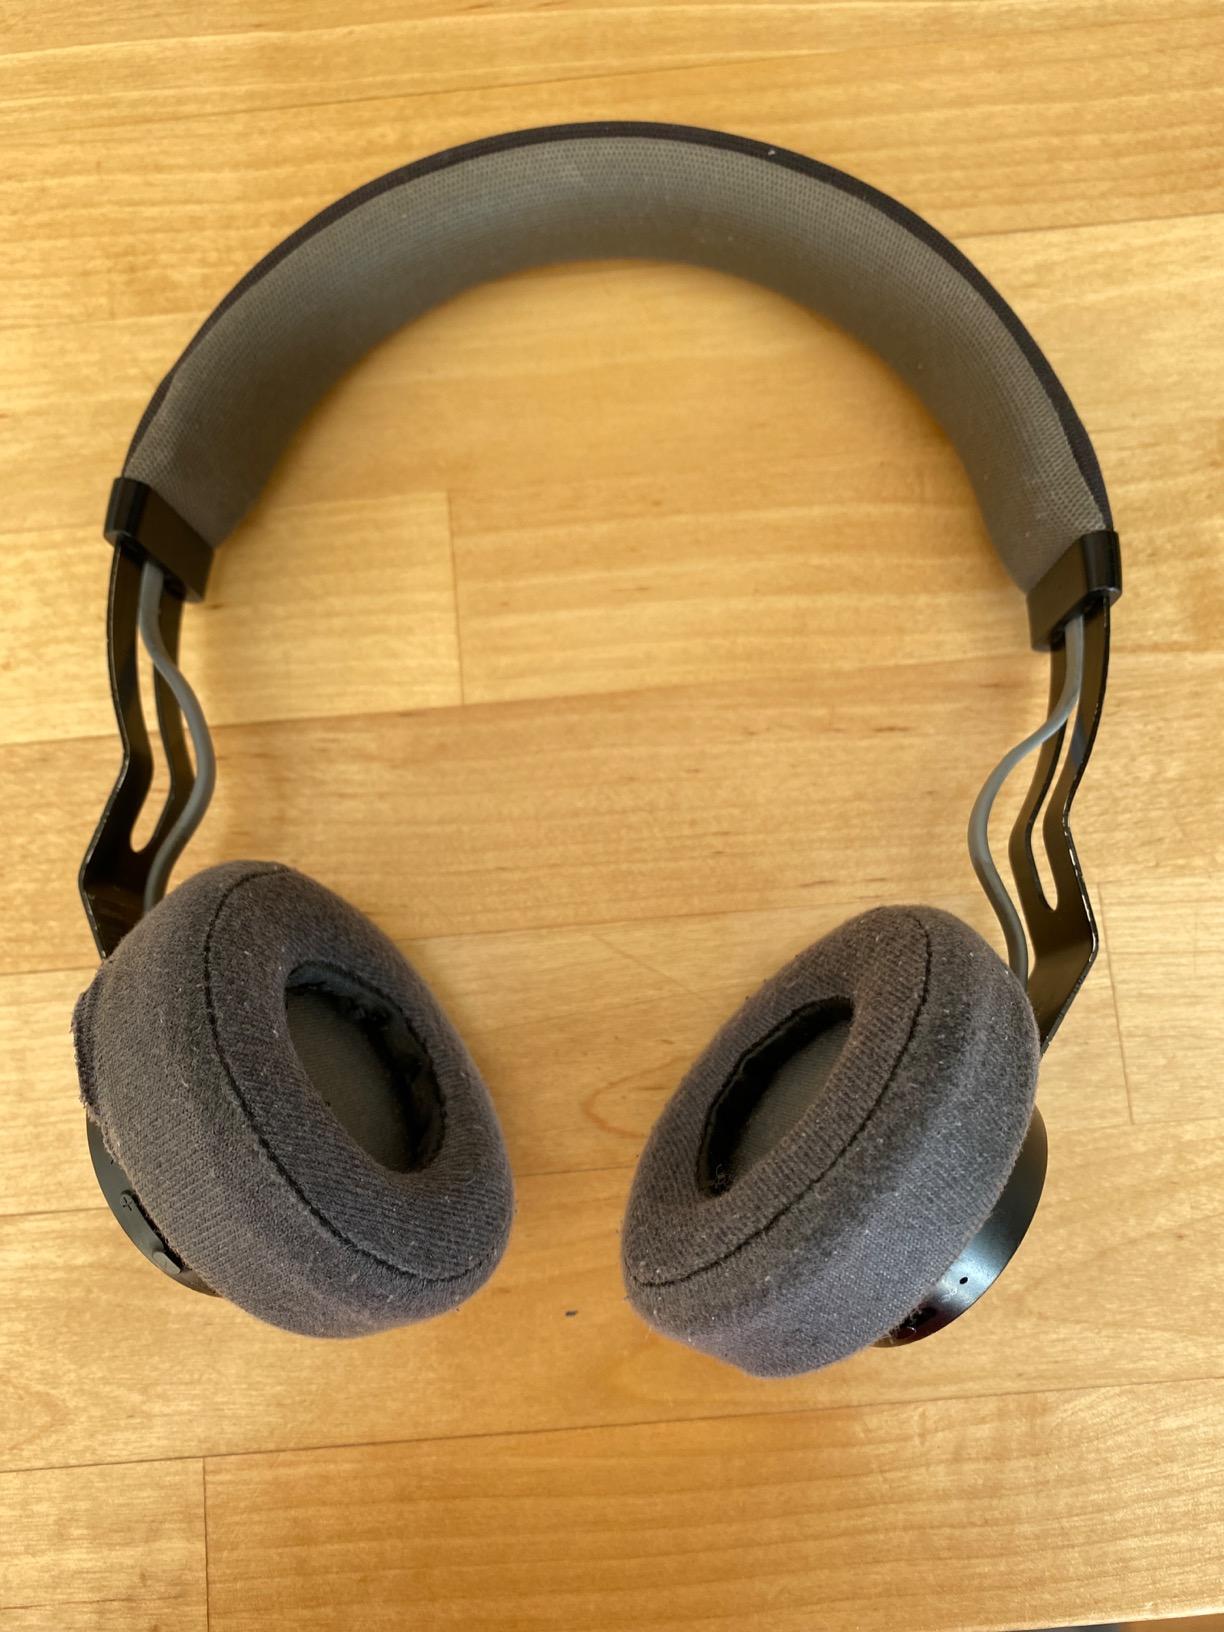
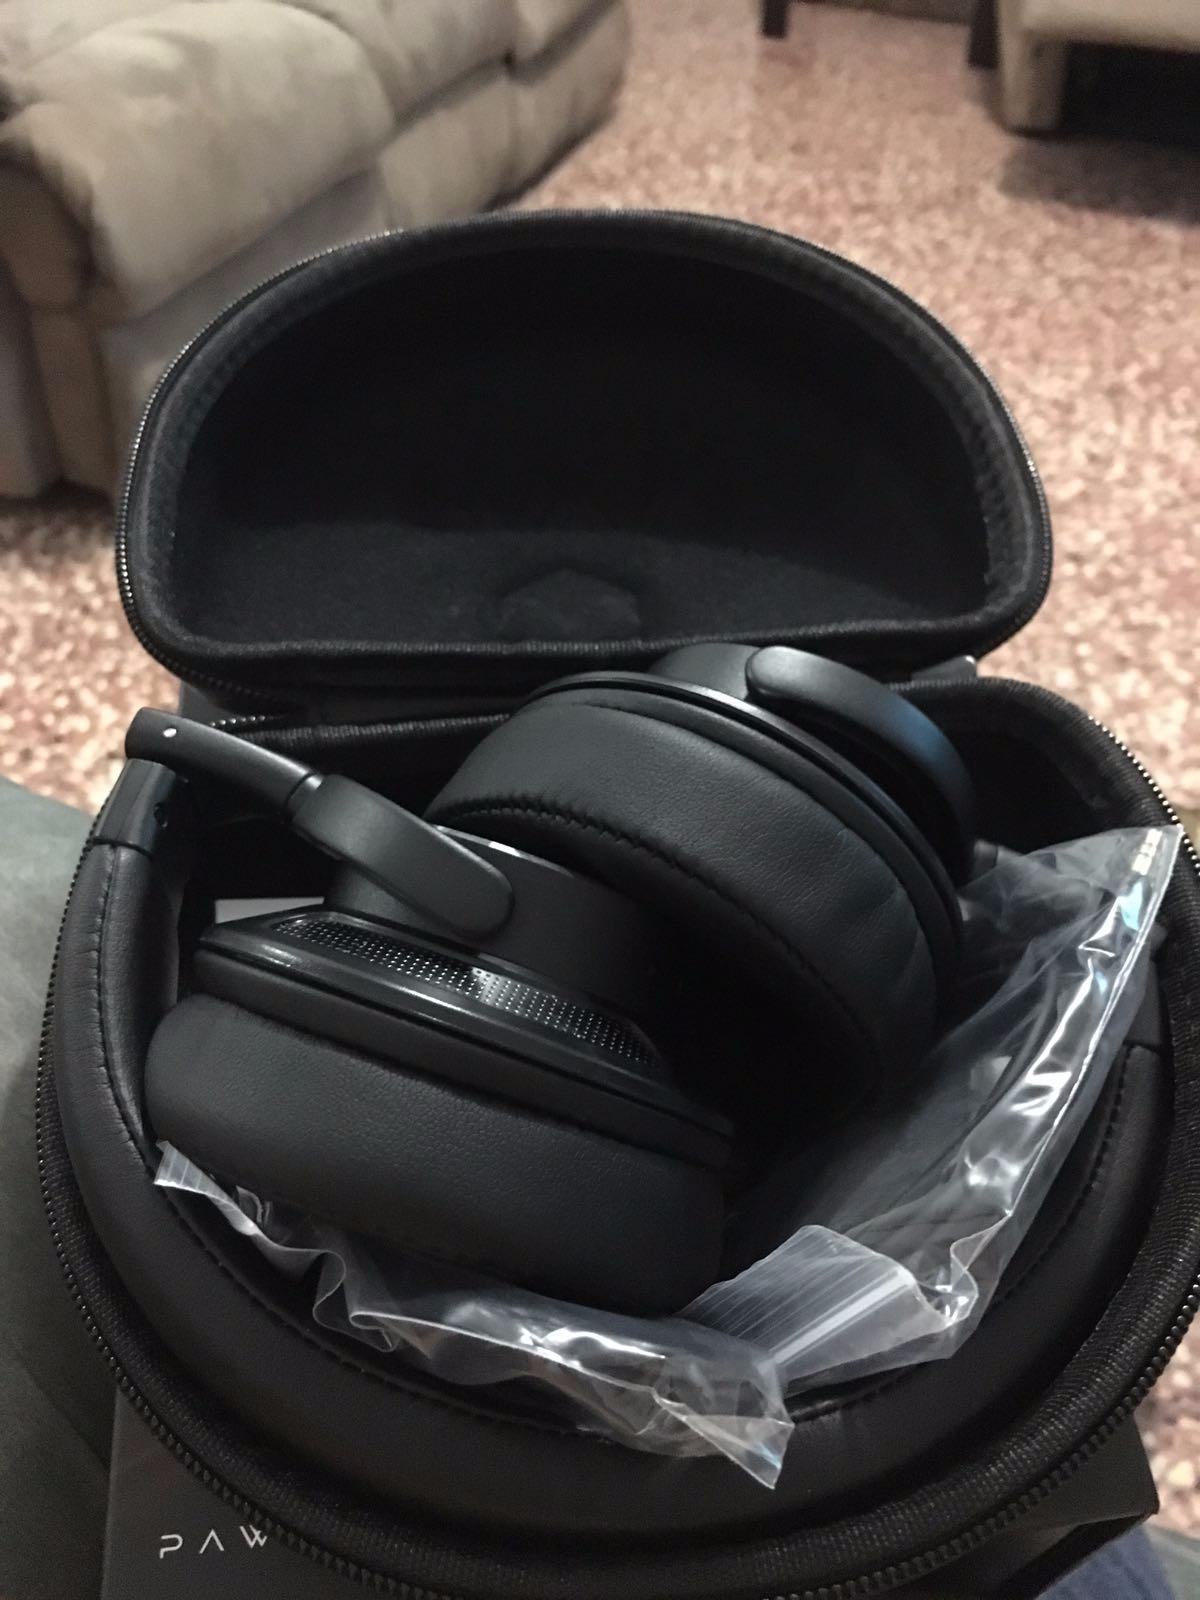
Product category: headphones
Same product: no